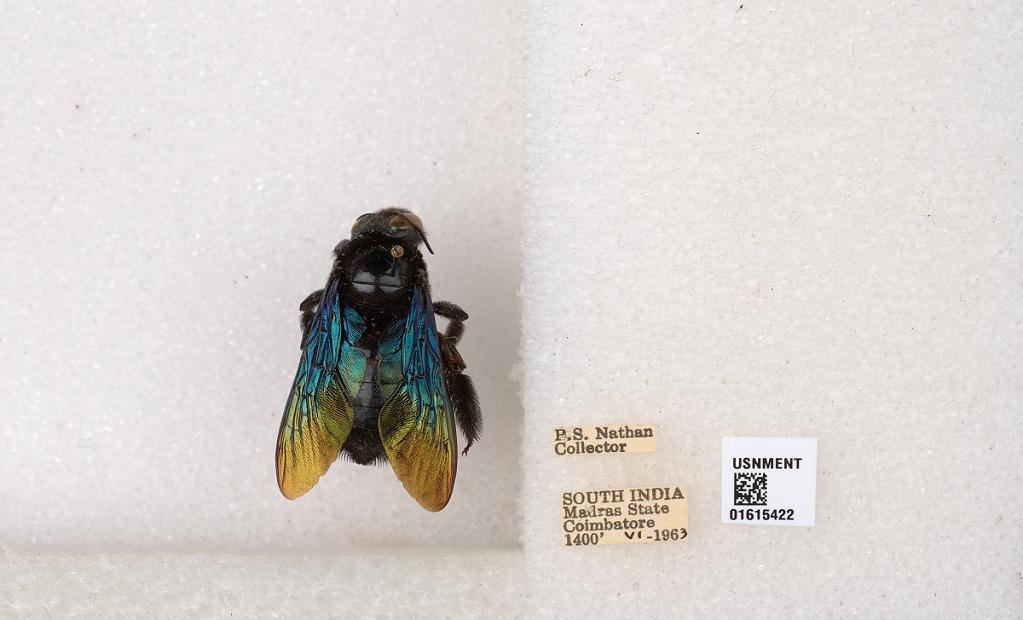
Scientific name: Xylocopa (Biluna) auripennis auripennis Lepeletier
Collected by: P. Nathan
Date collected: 1963-6-1
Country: India
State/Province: Tamil Nadu
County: Coimbatore
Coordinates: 10.9955, 76.9034